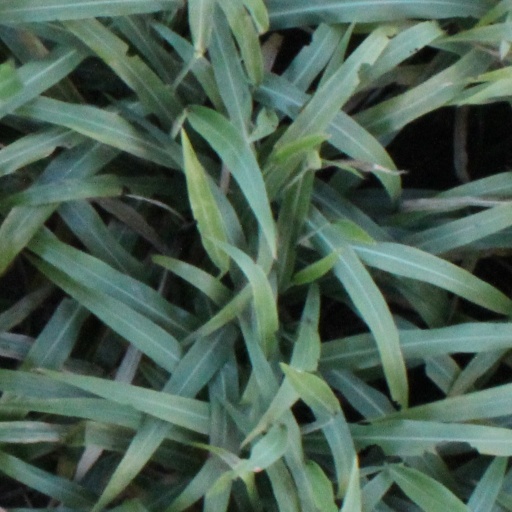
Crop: sorghum